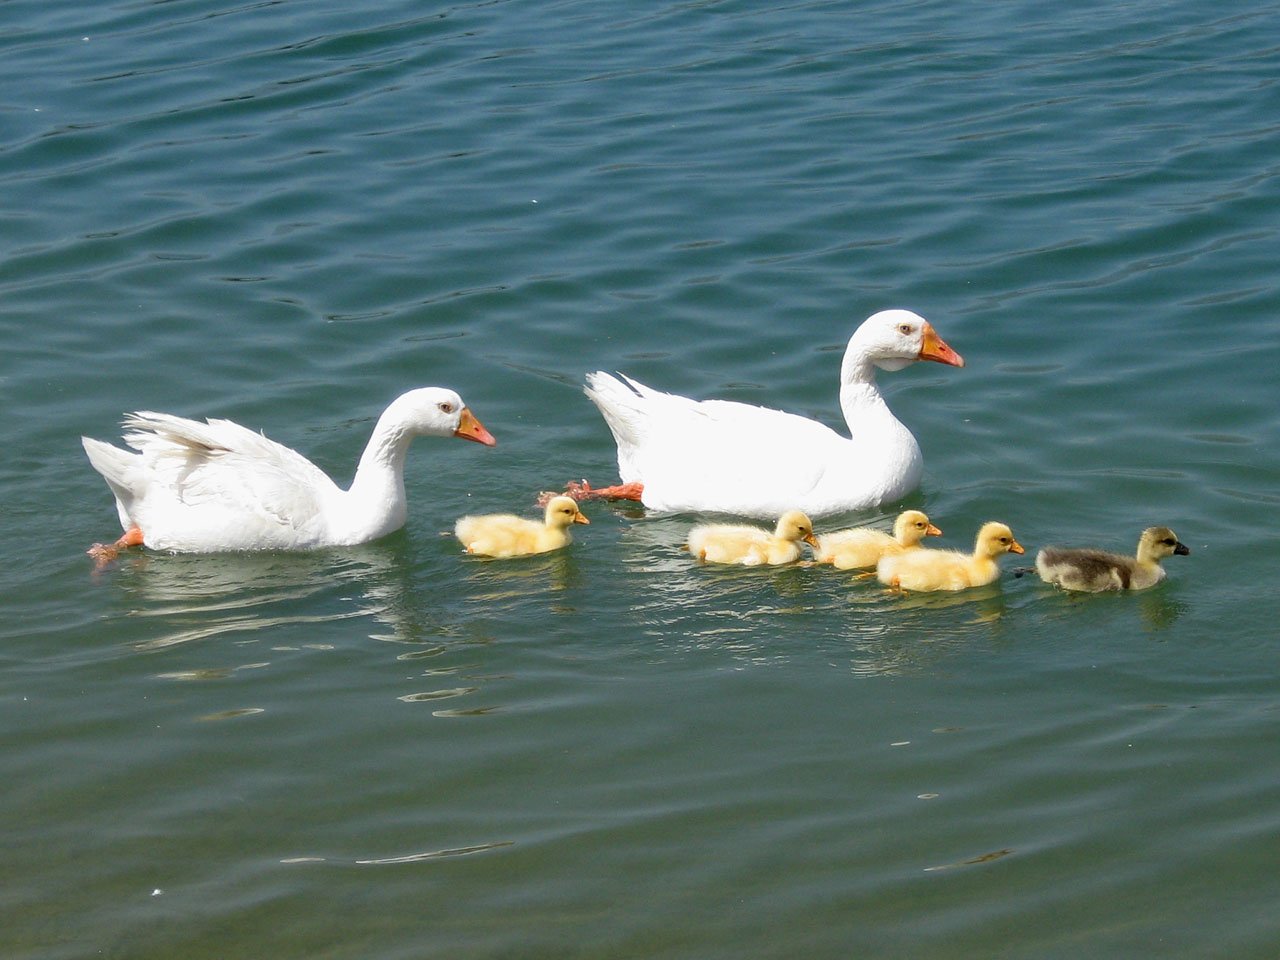
sea, bird, wing, white, lake, seabird, flock, wildlife, beak, avian, fauna, swimming, duck, goose, geese, vertebrate, waterfowl, chicks, water bird, gosling, ducks geese and swans, seaduck